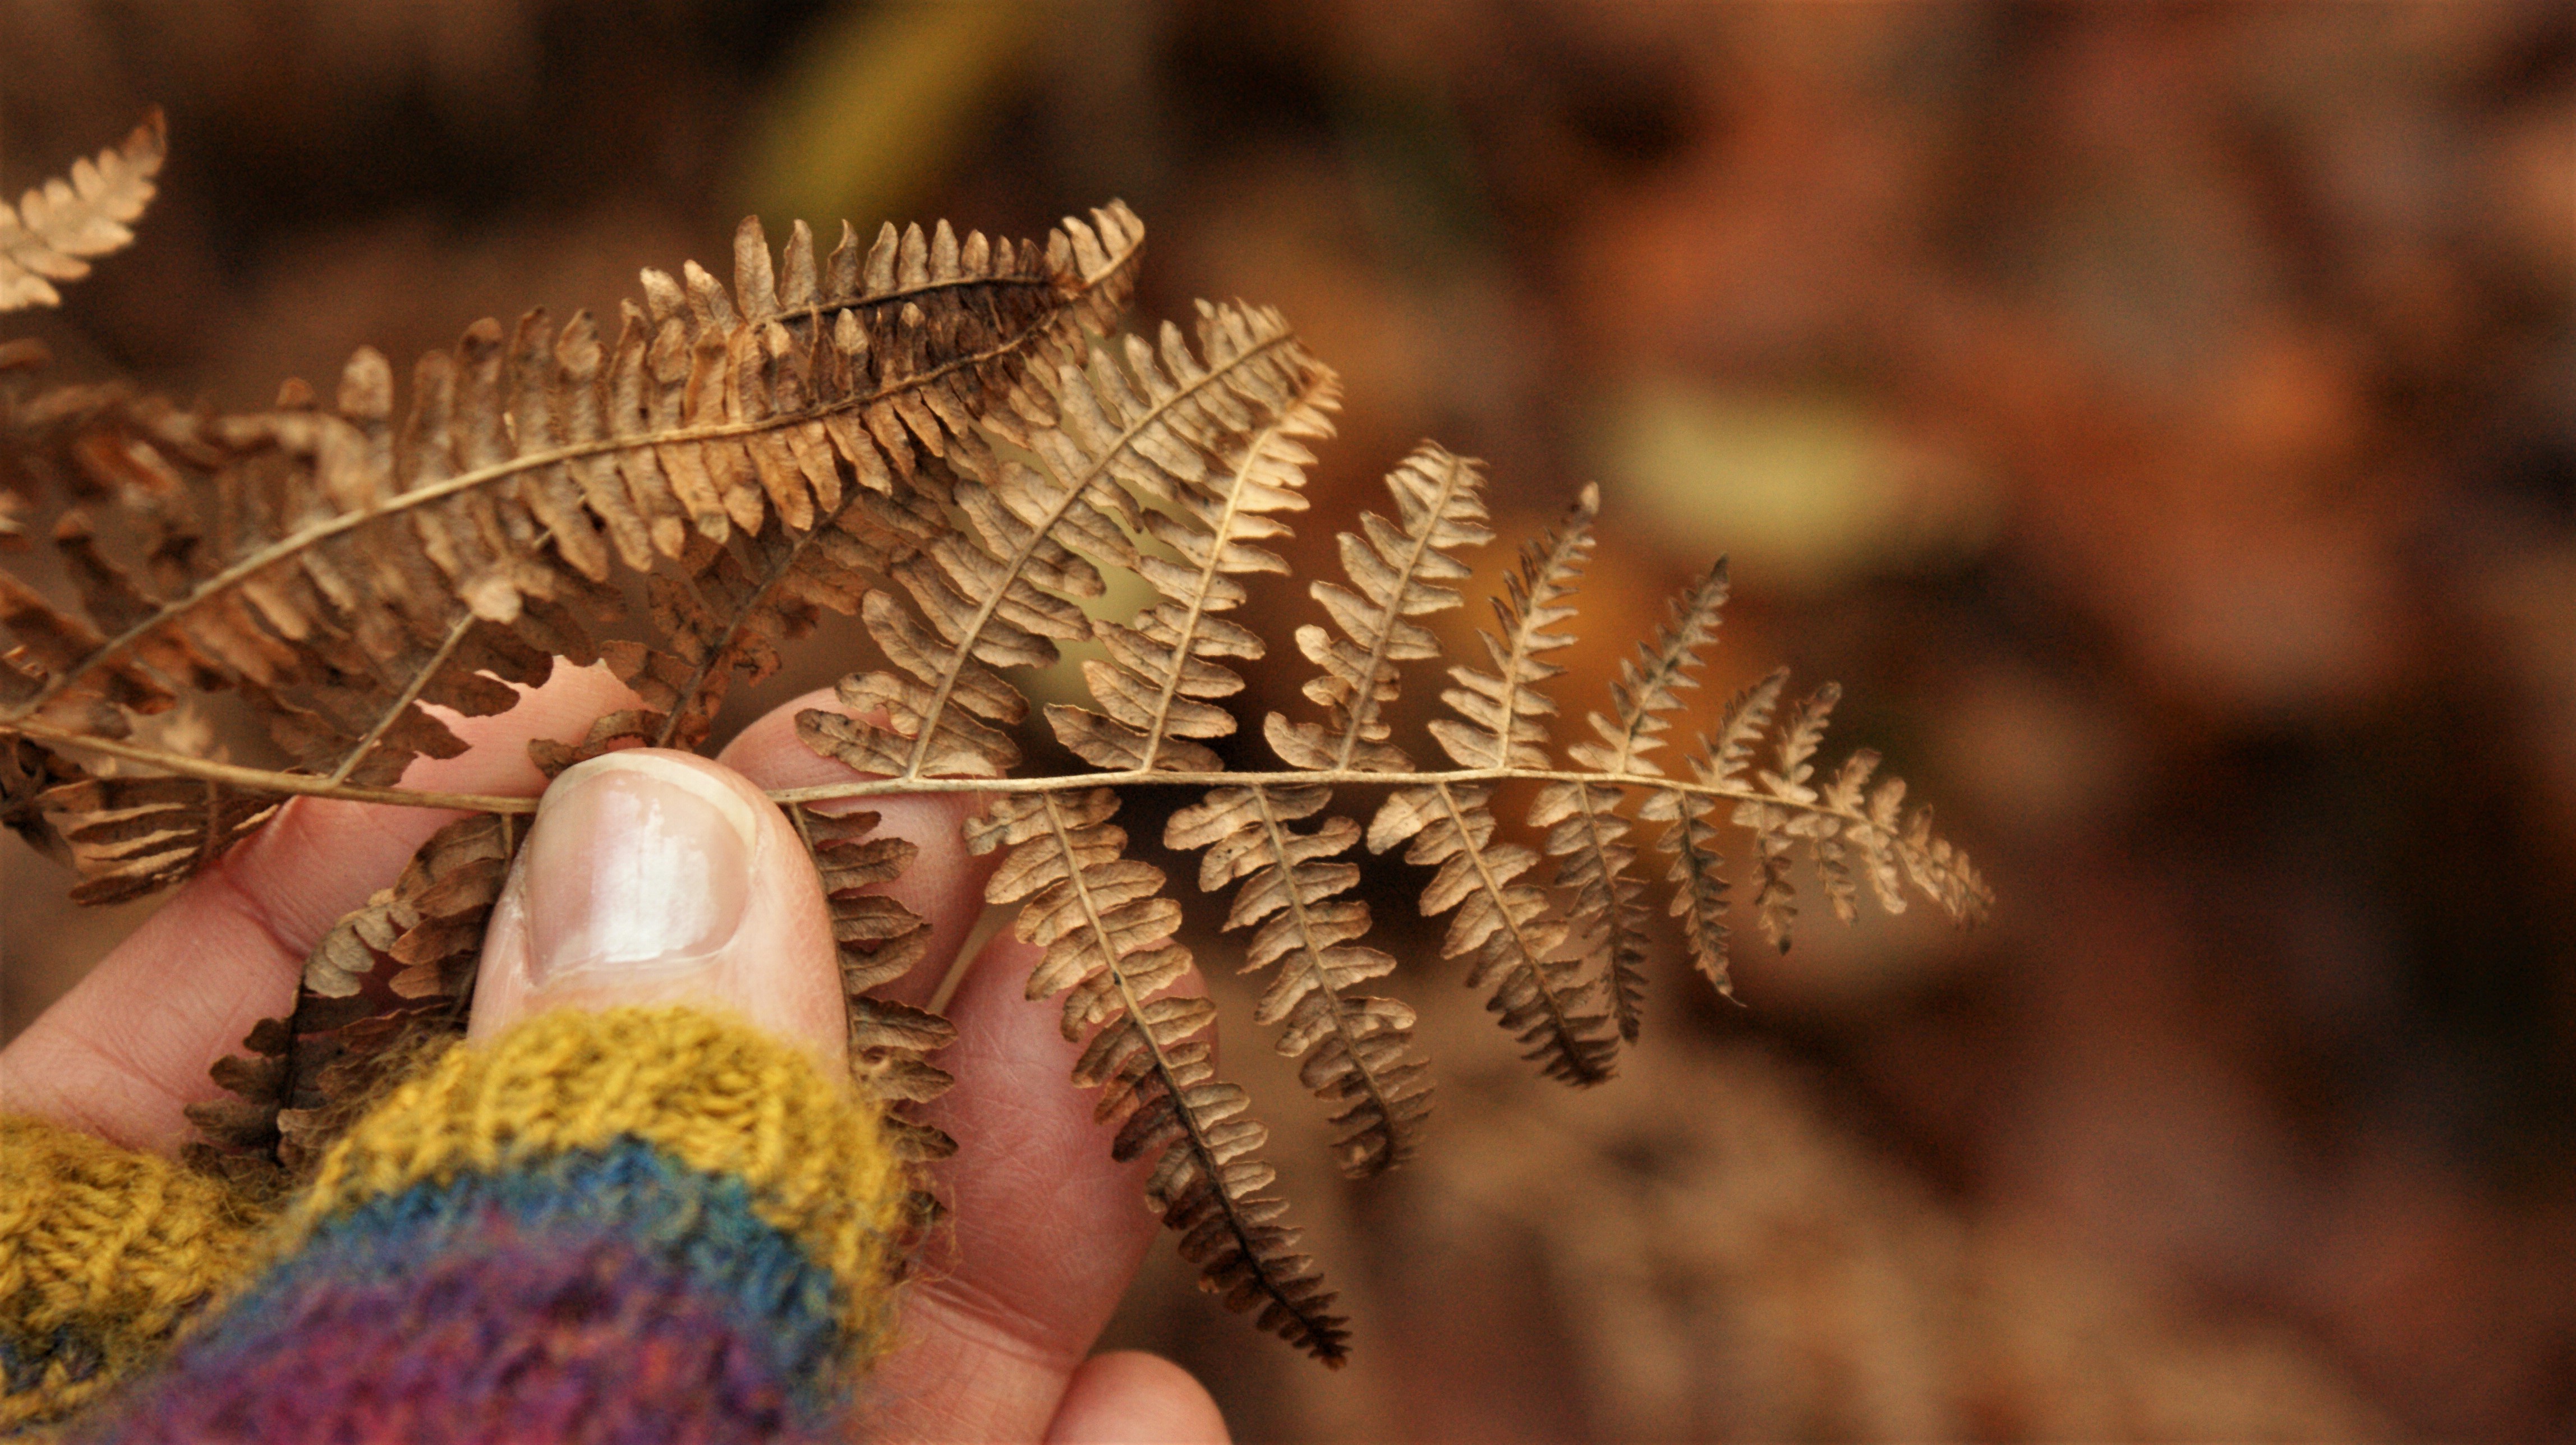
natural, plant, organism, wood, terrestrial plant, People in nature, twig, grass, foot, human leg, fashion accessory, pattern, nail, soil, conifer, macro photography, thumb, barefoot, autumn, plant stem, forest, pine family